Question: Please indicate a possible affordance area of the sit_on_chair that can be used for sitting
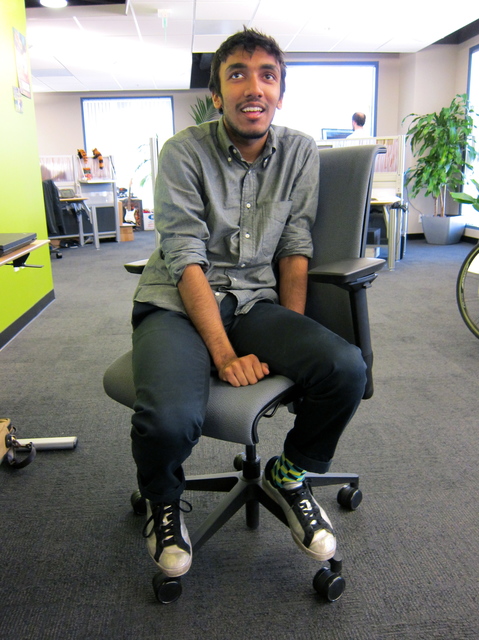
Answer: [97.5, 328, 295.5, 443]